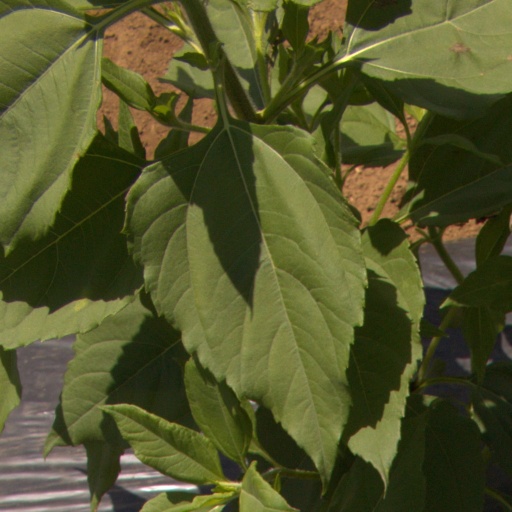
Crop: Jerusalem artichoke